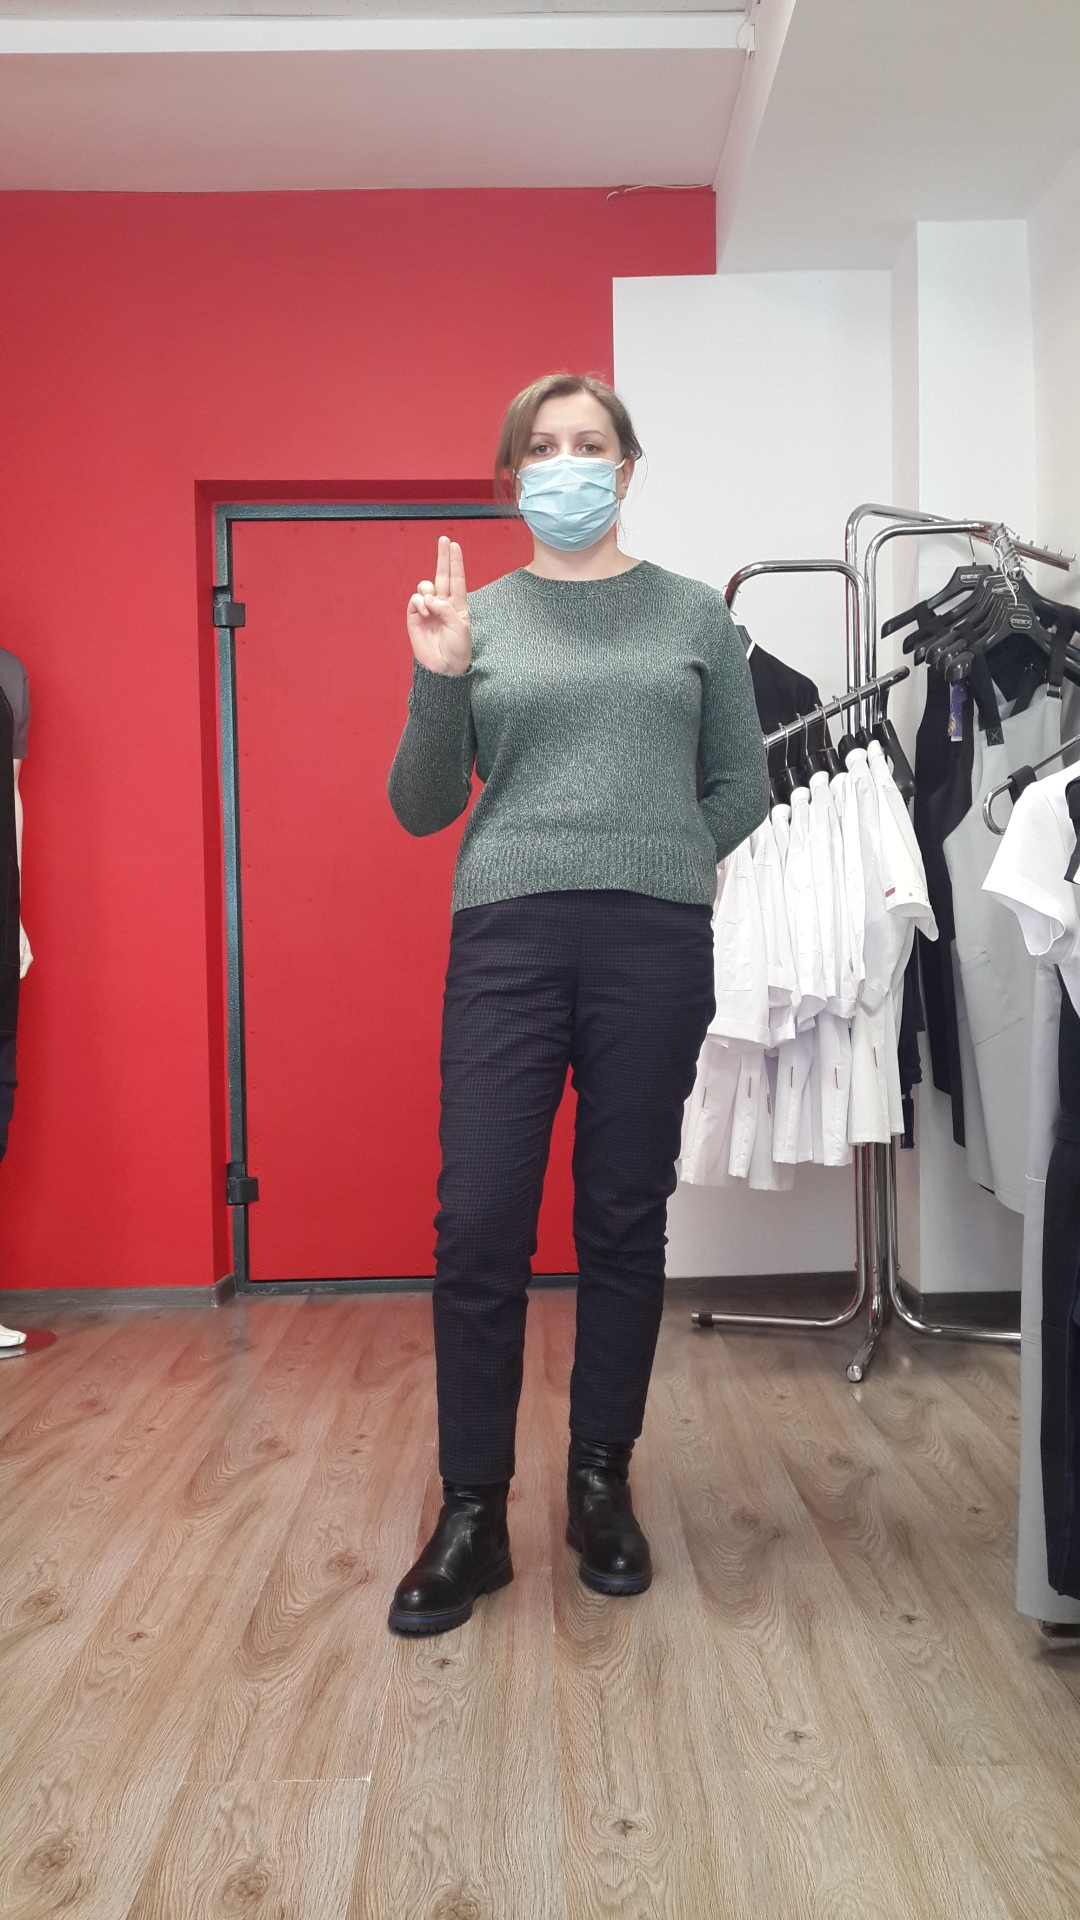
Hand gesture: two_up